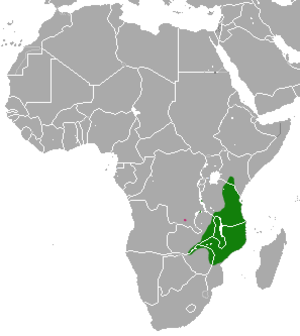
La Mangouste à queue touffue est une espèce de mammifère carnivore du genre Bdeogale et de la famille des herpestidés. Cette mangouste est présente Afrique centrale, du Sud du Kenya au centre du Mozambique.